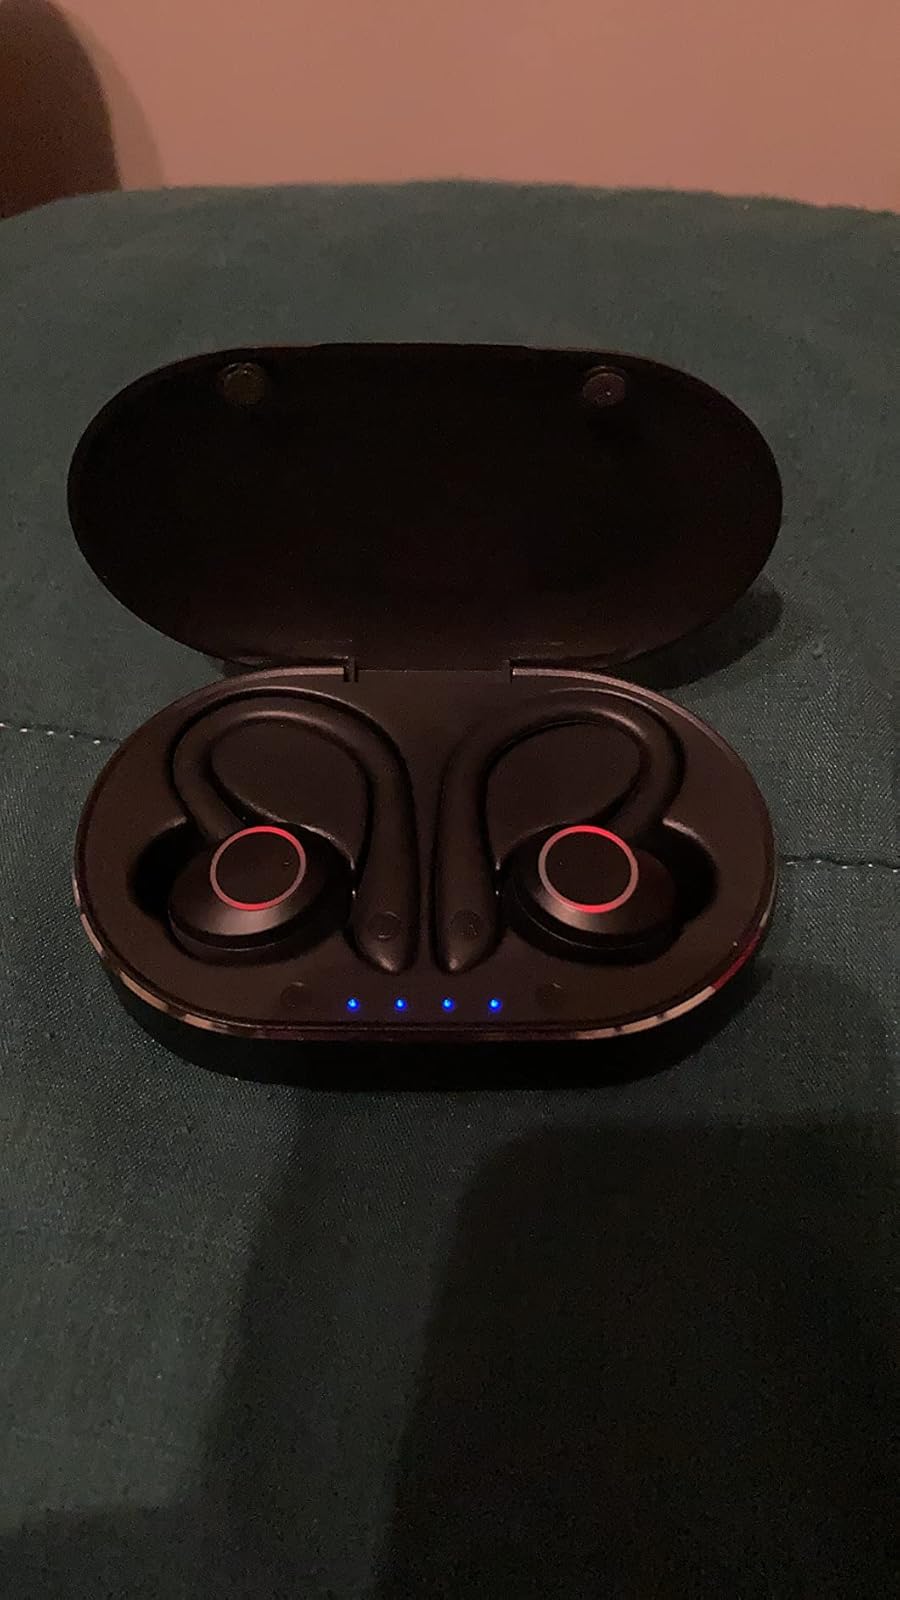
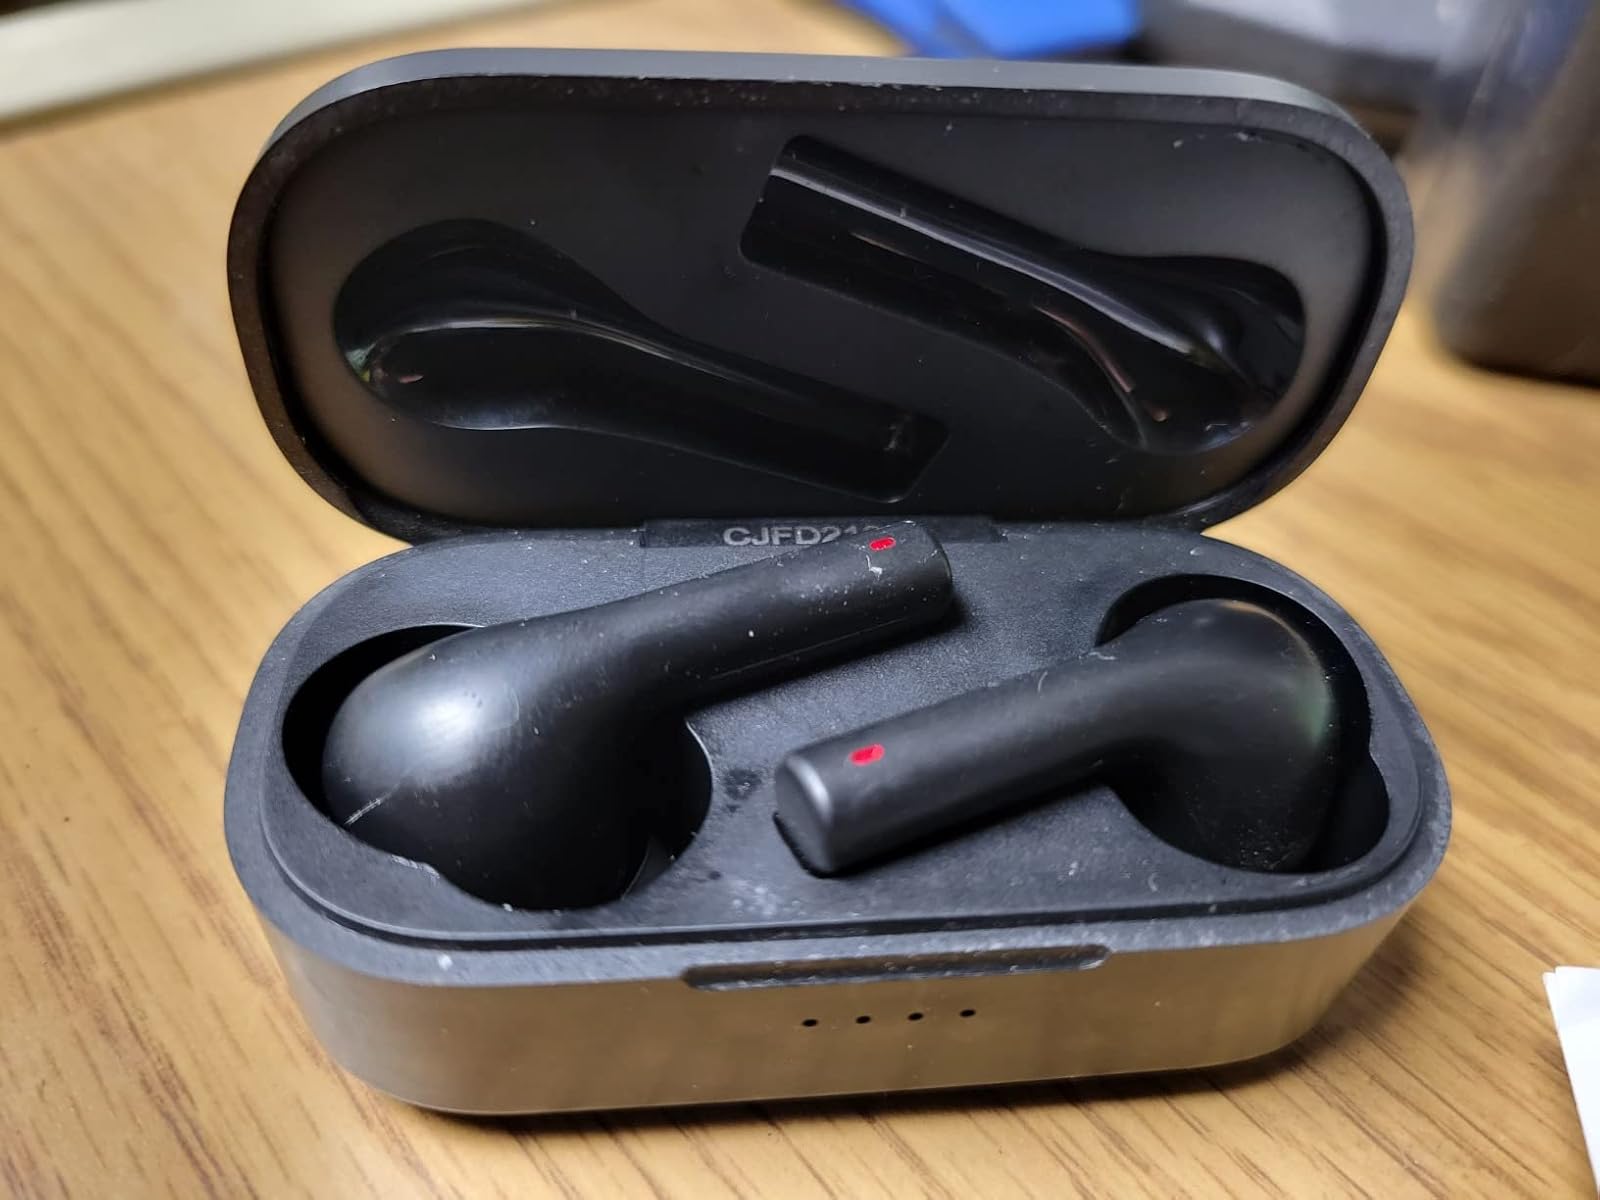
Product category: earbuds
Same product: no